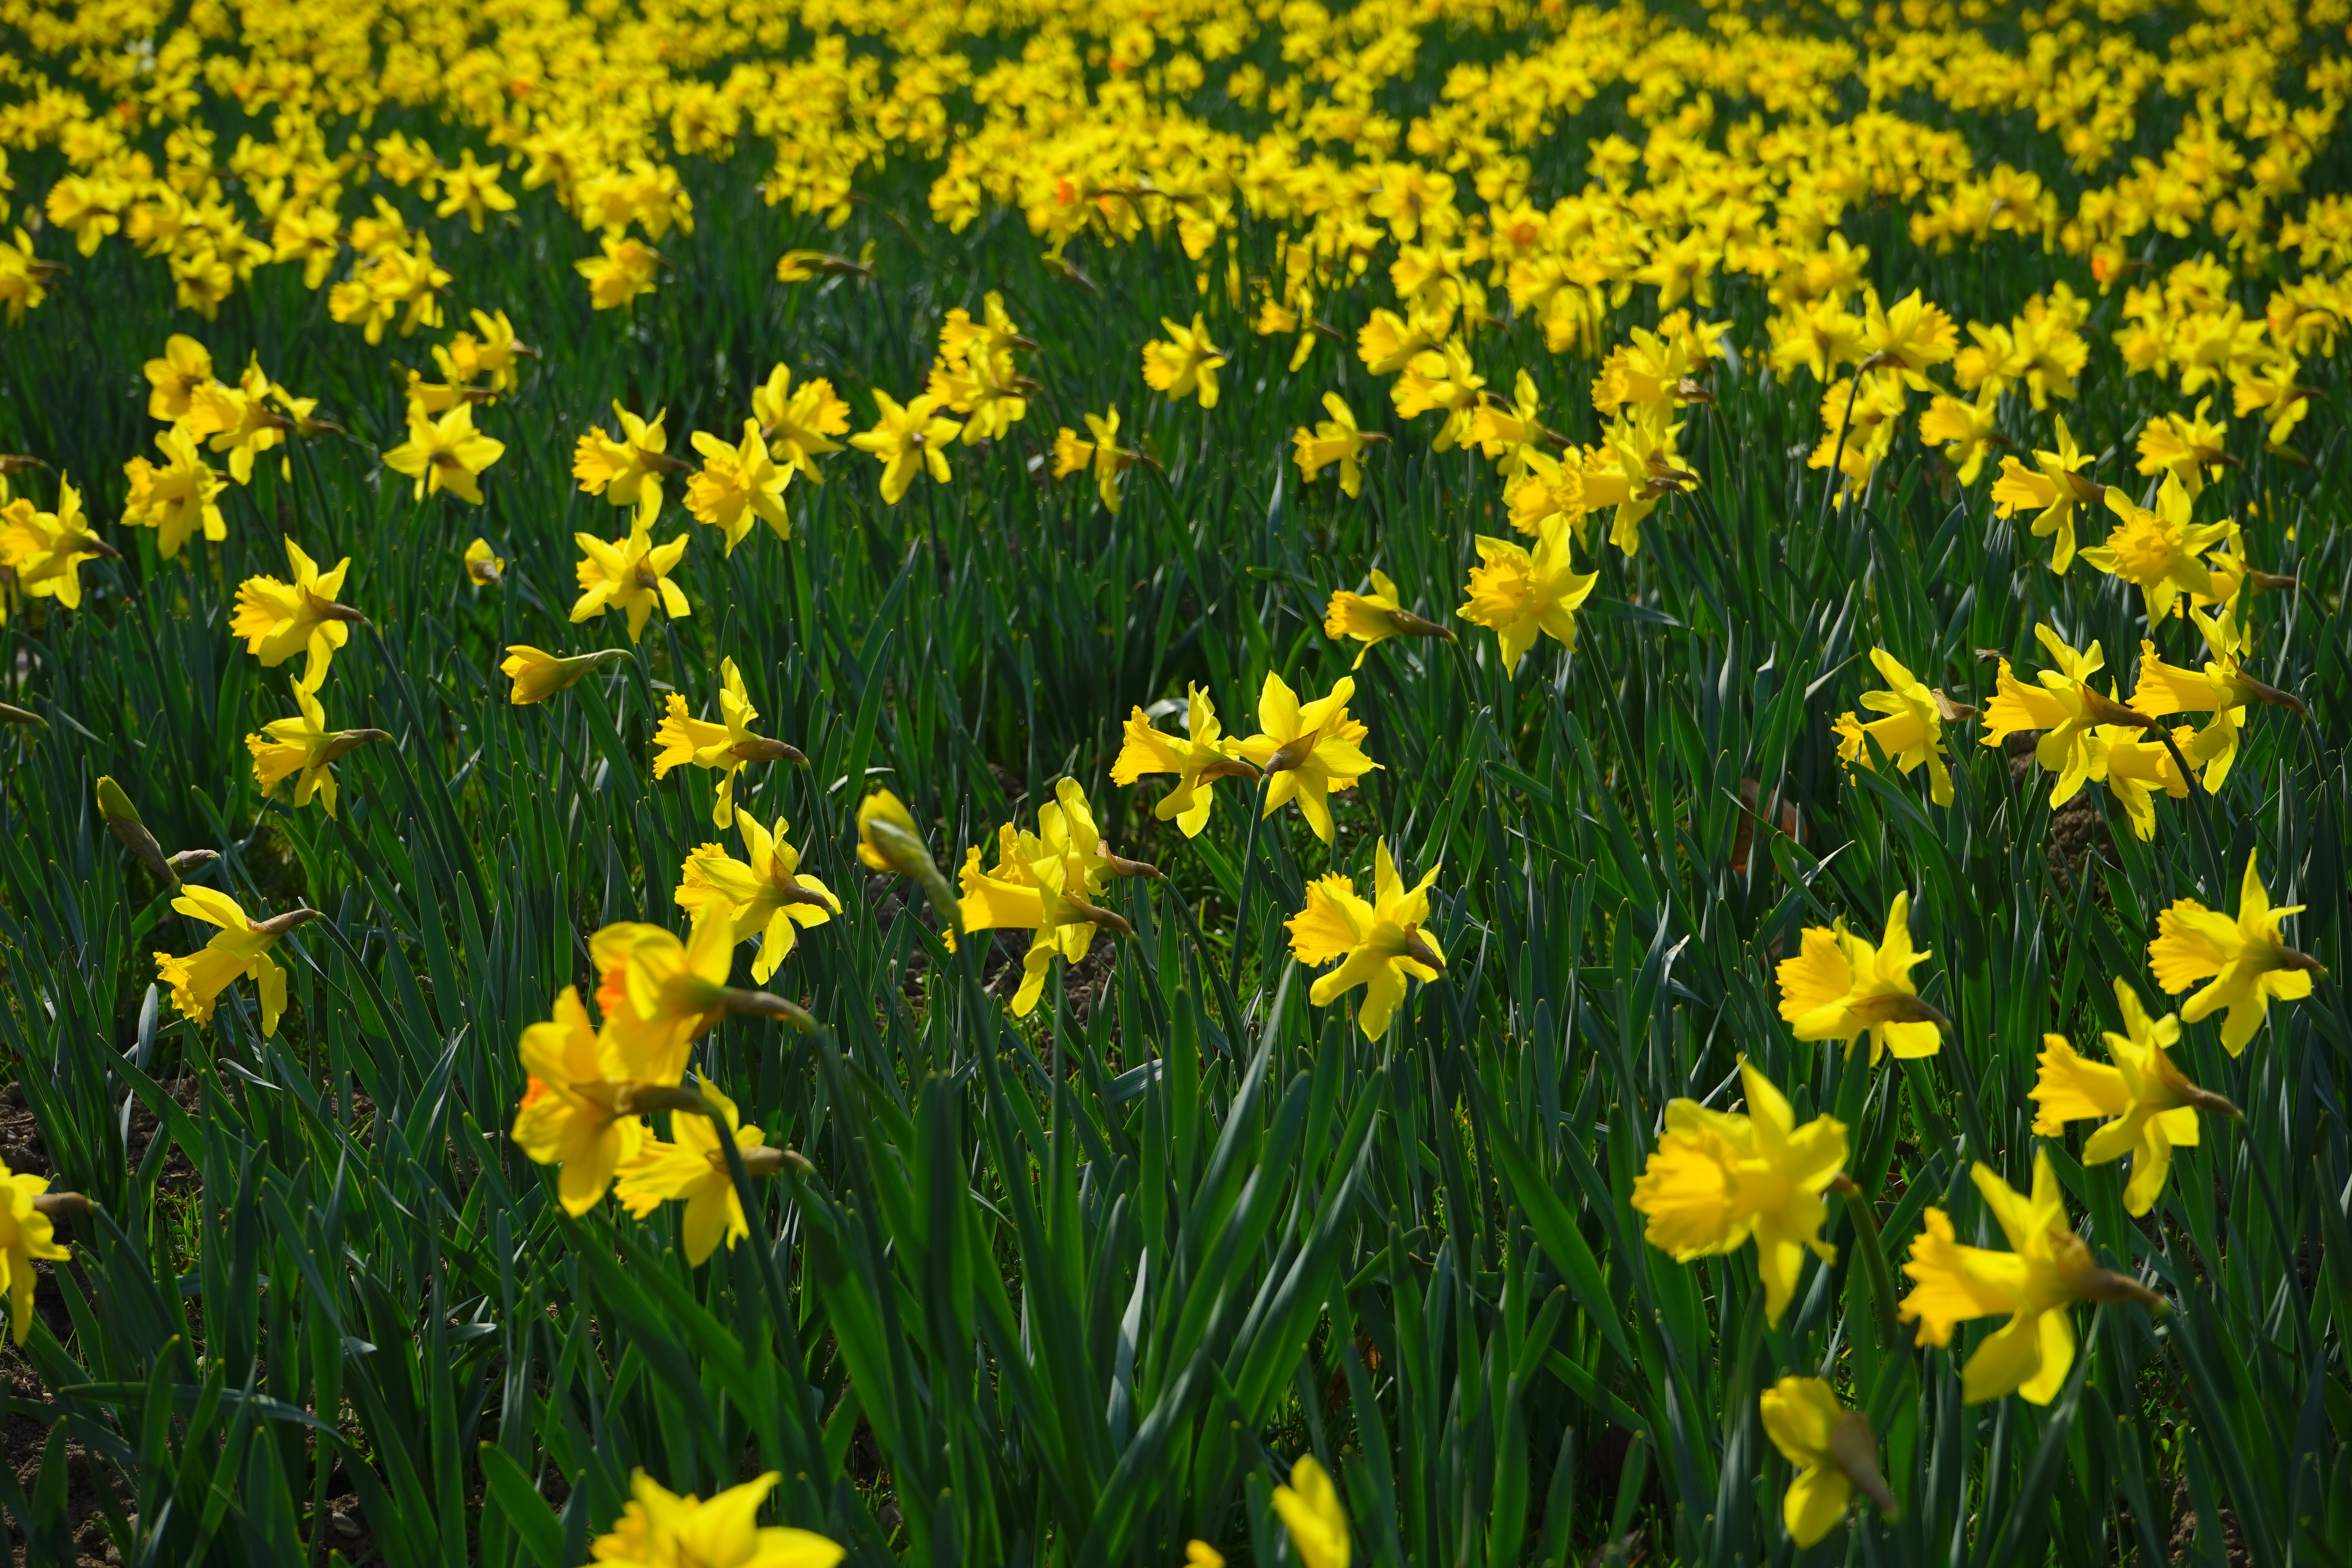
grass, blossom, plant, field, meadow, prairie, flower, bloom, spring, yellow, daffodil, wildflower, flowers, grassland, narcissus, amaryllidoideae, bl tenmeer, flowering plant, sea of flowers, amaryllis plant, amaryllidaceae, narcissus pseudonarcissus, daffodil field, land plant, ostergloeckchen, incorrect narcissus, trumpet daffodil